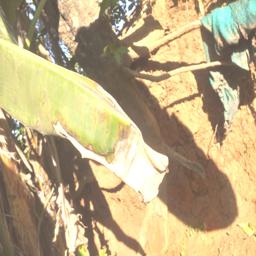
Label: MALBHOG LEAF